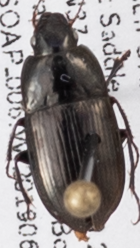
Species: Amara californica
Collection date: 2019-06-05
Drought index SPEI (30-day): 2.01
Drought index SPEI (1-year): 0.39
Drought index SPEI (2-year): -0.086